Weighing scale

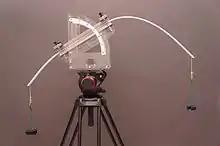
A prototype of an elastic arm scale measuring a mass

The scales (specifically, a two-pan, beam balance) are one of the traditional symbols of justice, as wielded by statues of Lady Justice. This corresponds to the use in a metaphor of matters being "held in the balance". It has its origins in ancient Egypt.